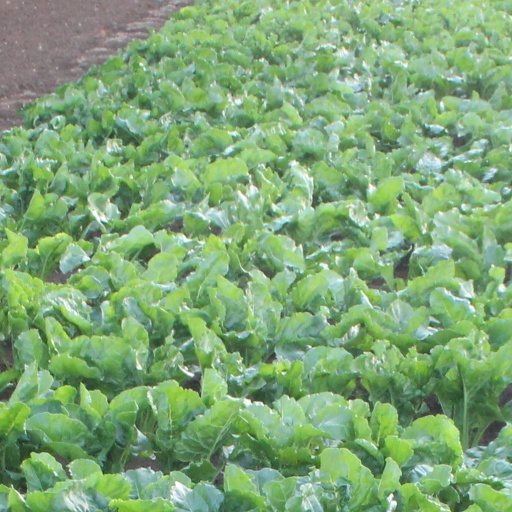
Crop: sugar beet